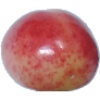
Label: cherry_rainier